Princess X

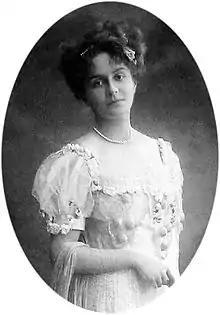
Princess Marie Bonaparte

Brâncuși insisted the sculpture had been his rendition of Marie Bonaparte and discussed the comparison of the bronze figure to the princess. He described his detestation of Marie, as a "vain woman." He claimed she went as far as placing a hand mirror on the table at mealtimes, so she could gaze upon herself. The sculpture's C-like form reveals a woman looking over and gazing down, as if looking into an object. The large anchors of the sculpture resemble the "beautiful bust" which she possessed. Without knowing the context, to a viewer Princess X could look like an erect penis. Brâncuși allows the princess to gaze upon herself in an eternal loop locked in the bronze sculpture.